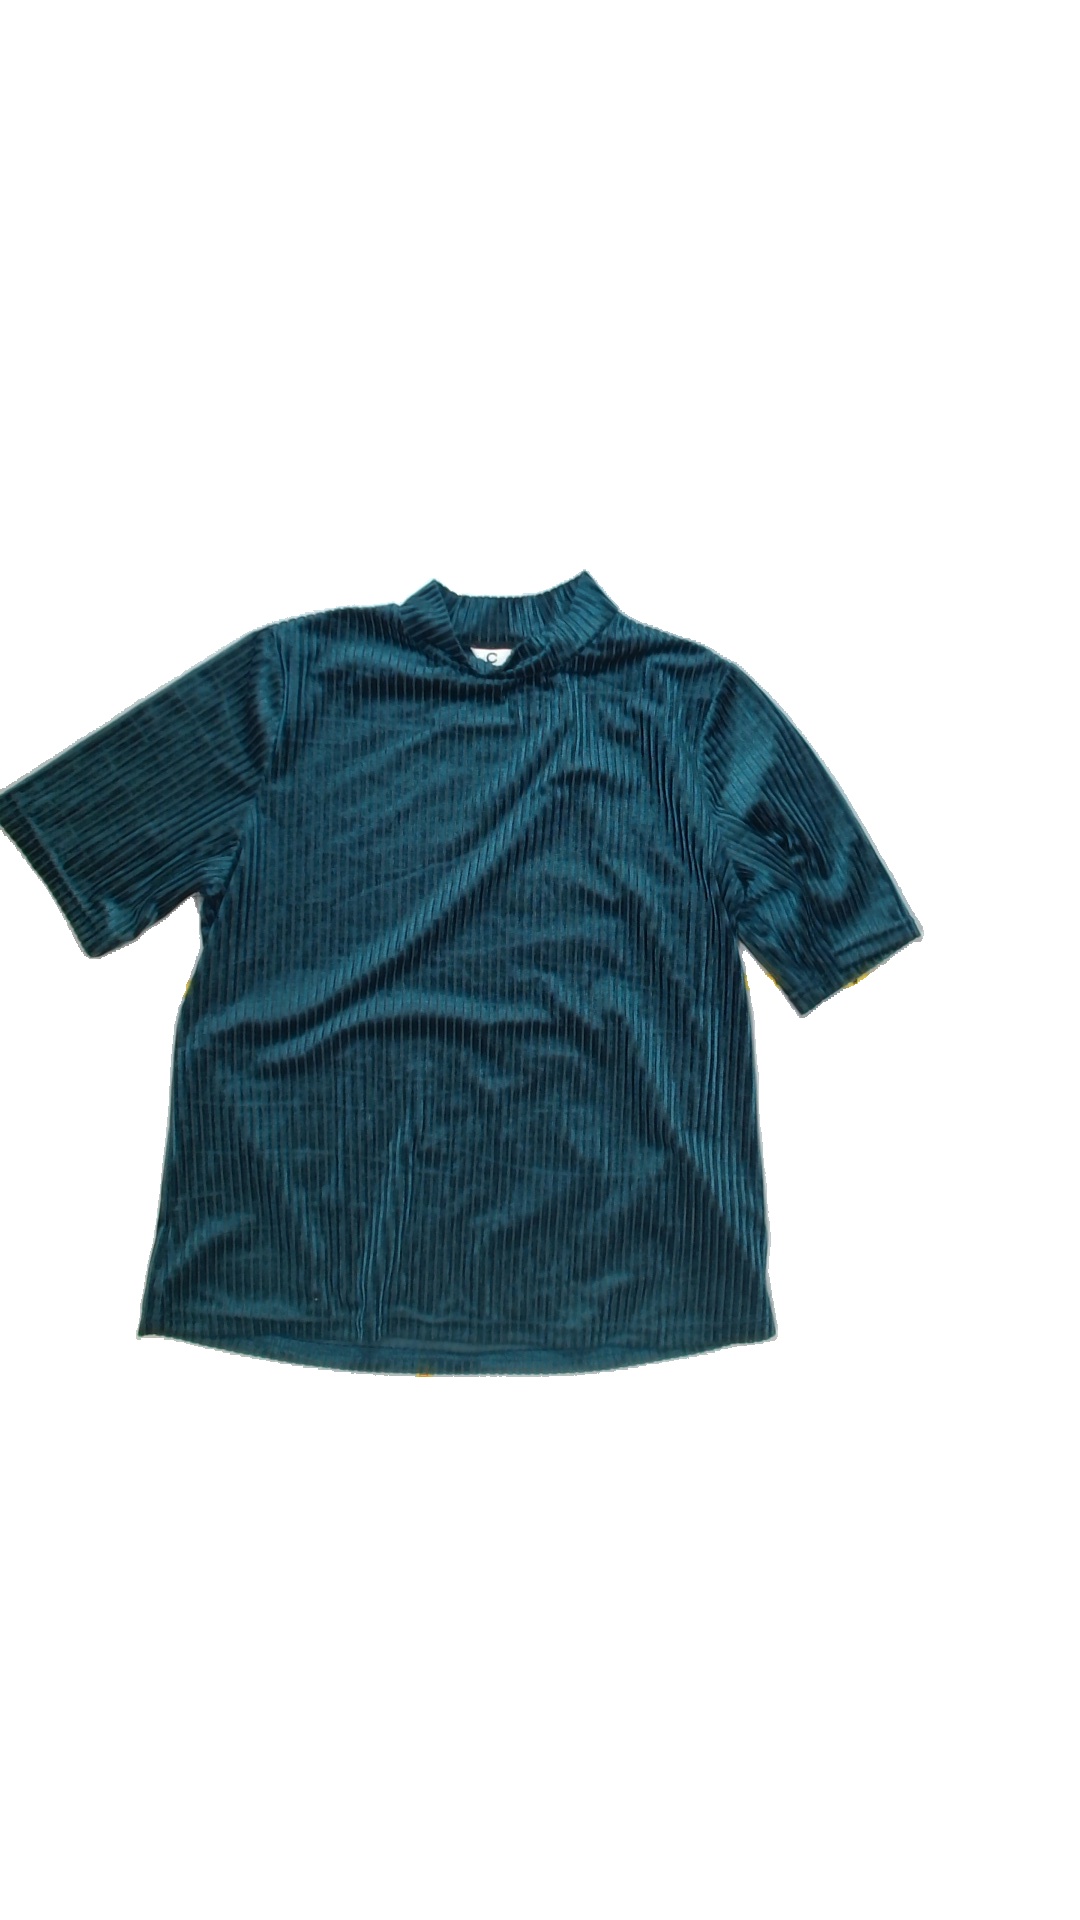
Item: T-shirt (Ladies)
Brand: Cubus
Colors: Blue
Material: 100%polyester
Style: No trend
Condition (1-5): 4
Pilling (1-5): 4
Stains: No
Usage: Reuse
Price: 50-100